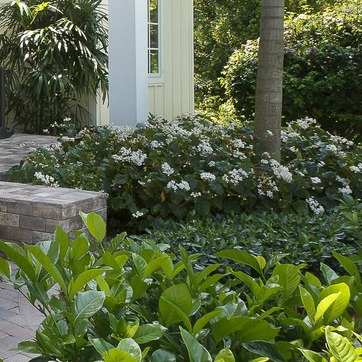
Material: foliage